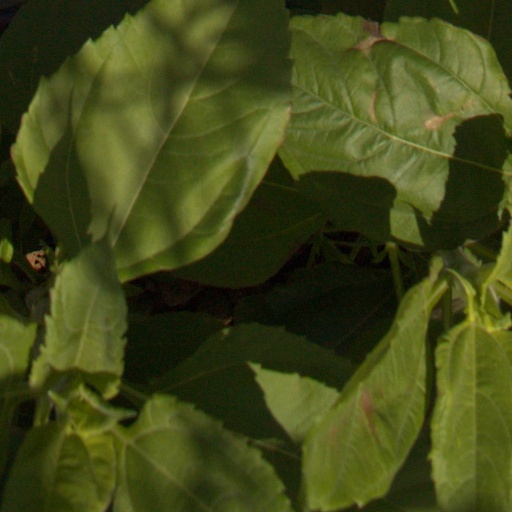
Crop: Jerusalem artichoke